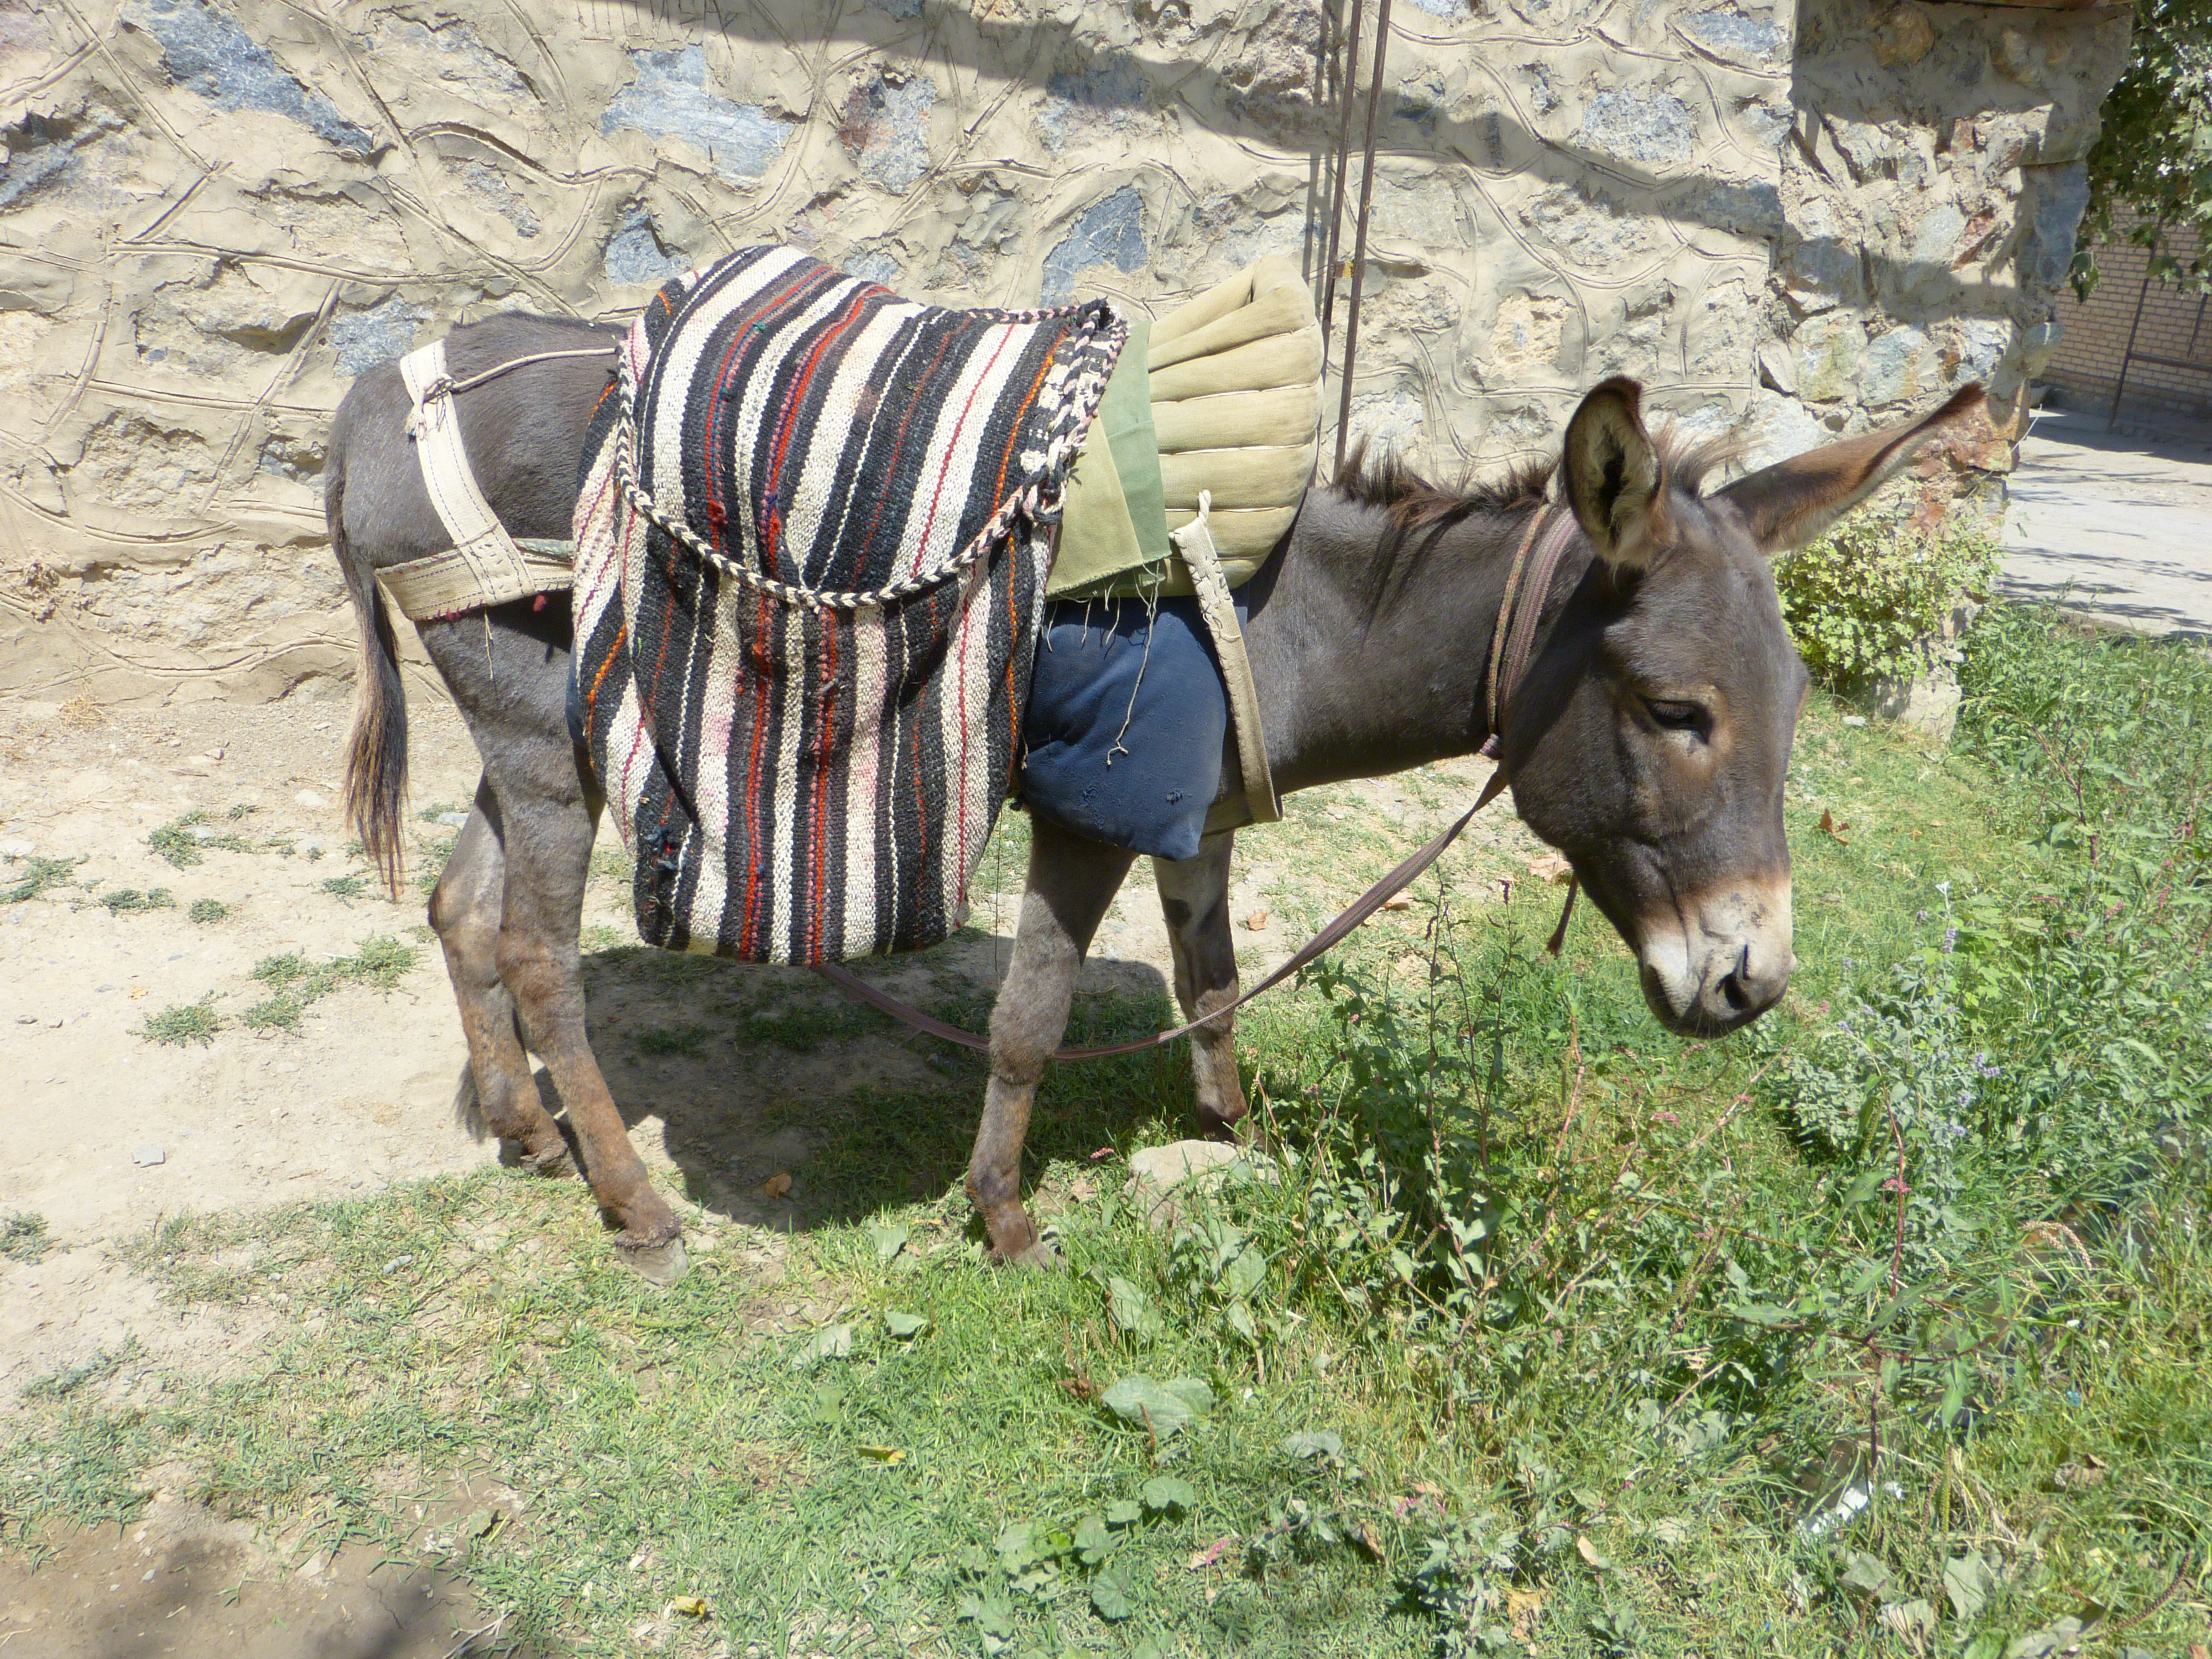
bear, livestock, horse, mammal, stallion, donkey, creature, mare, mule, beast of burden, pack animal, horse like mammal, mustang horse